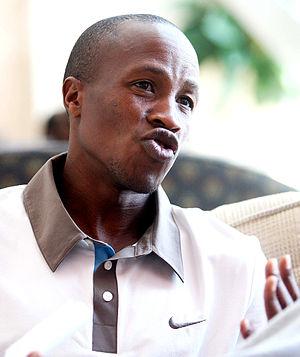
Saif Saaeed Shaheen, né Stephen Cherono le 15 octobre 1982 dans le district de Keiyo, est un athlète kényan naturalisé qatari en 2003, spécialiste du 3 000 mètres steeple, champion du monde en 2003 à Paris et en 2005 à Helsinki.
En athlétisme, le steeple est une course de demi-fond avec obstacles. Longue de 3 000 mètres, c'est une discipline technique, avec de nombreux changements de rythmes imposés par le franchissement de cinq barrières tous les 400 m dont une barrière avec « rivière ». La course de steeple se déroule plus rarement sur 2 000 m.